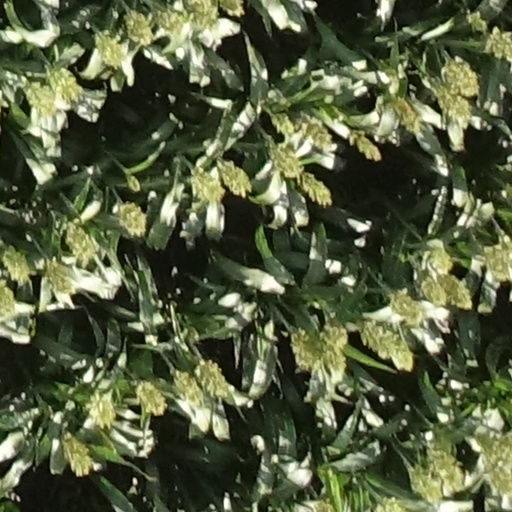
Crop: sorghum